Answer in natural language. Consider the 3D positions of the objects in the scene and not just the 2D positions in the image. Is the centerpoint of  Doorway (highlighted by a red box) at a higher height than dark blue fabric armchair (highlighted by a blue box)? Choose between the following options: no or yes
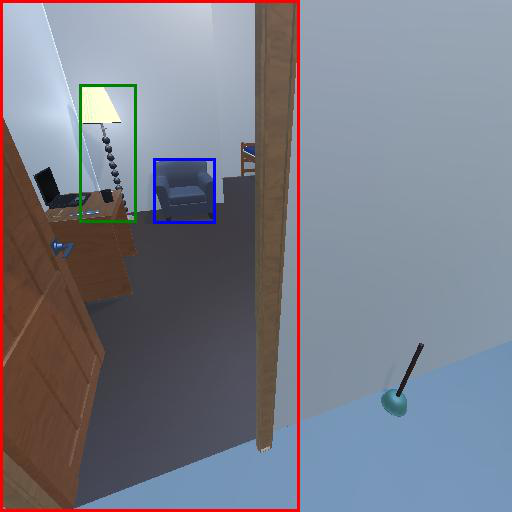
<answer>no</answer>